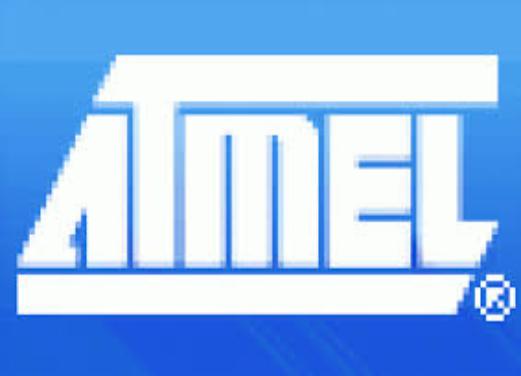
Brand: atamel
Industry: Medical